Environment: real
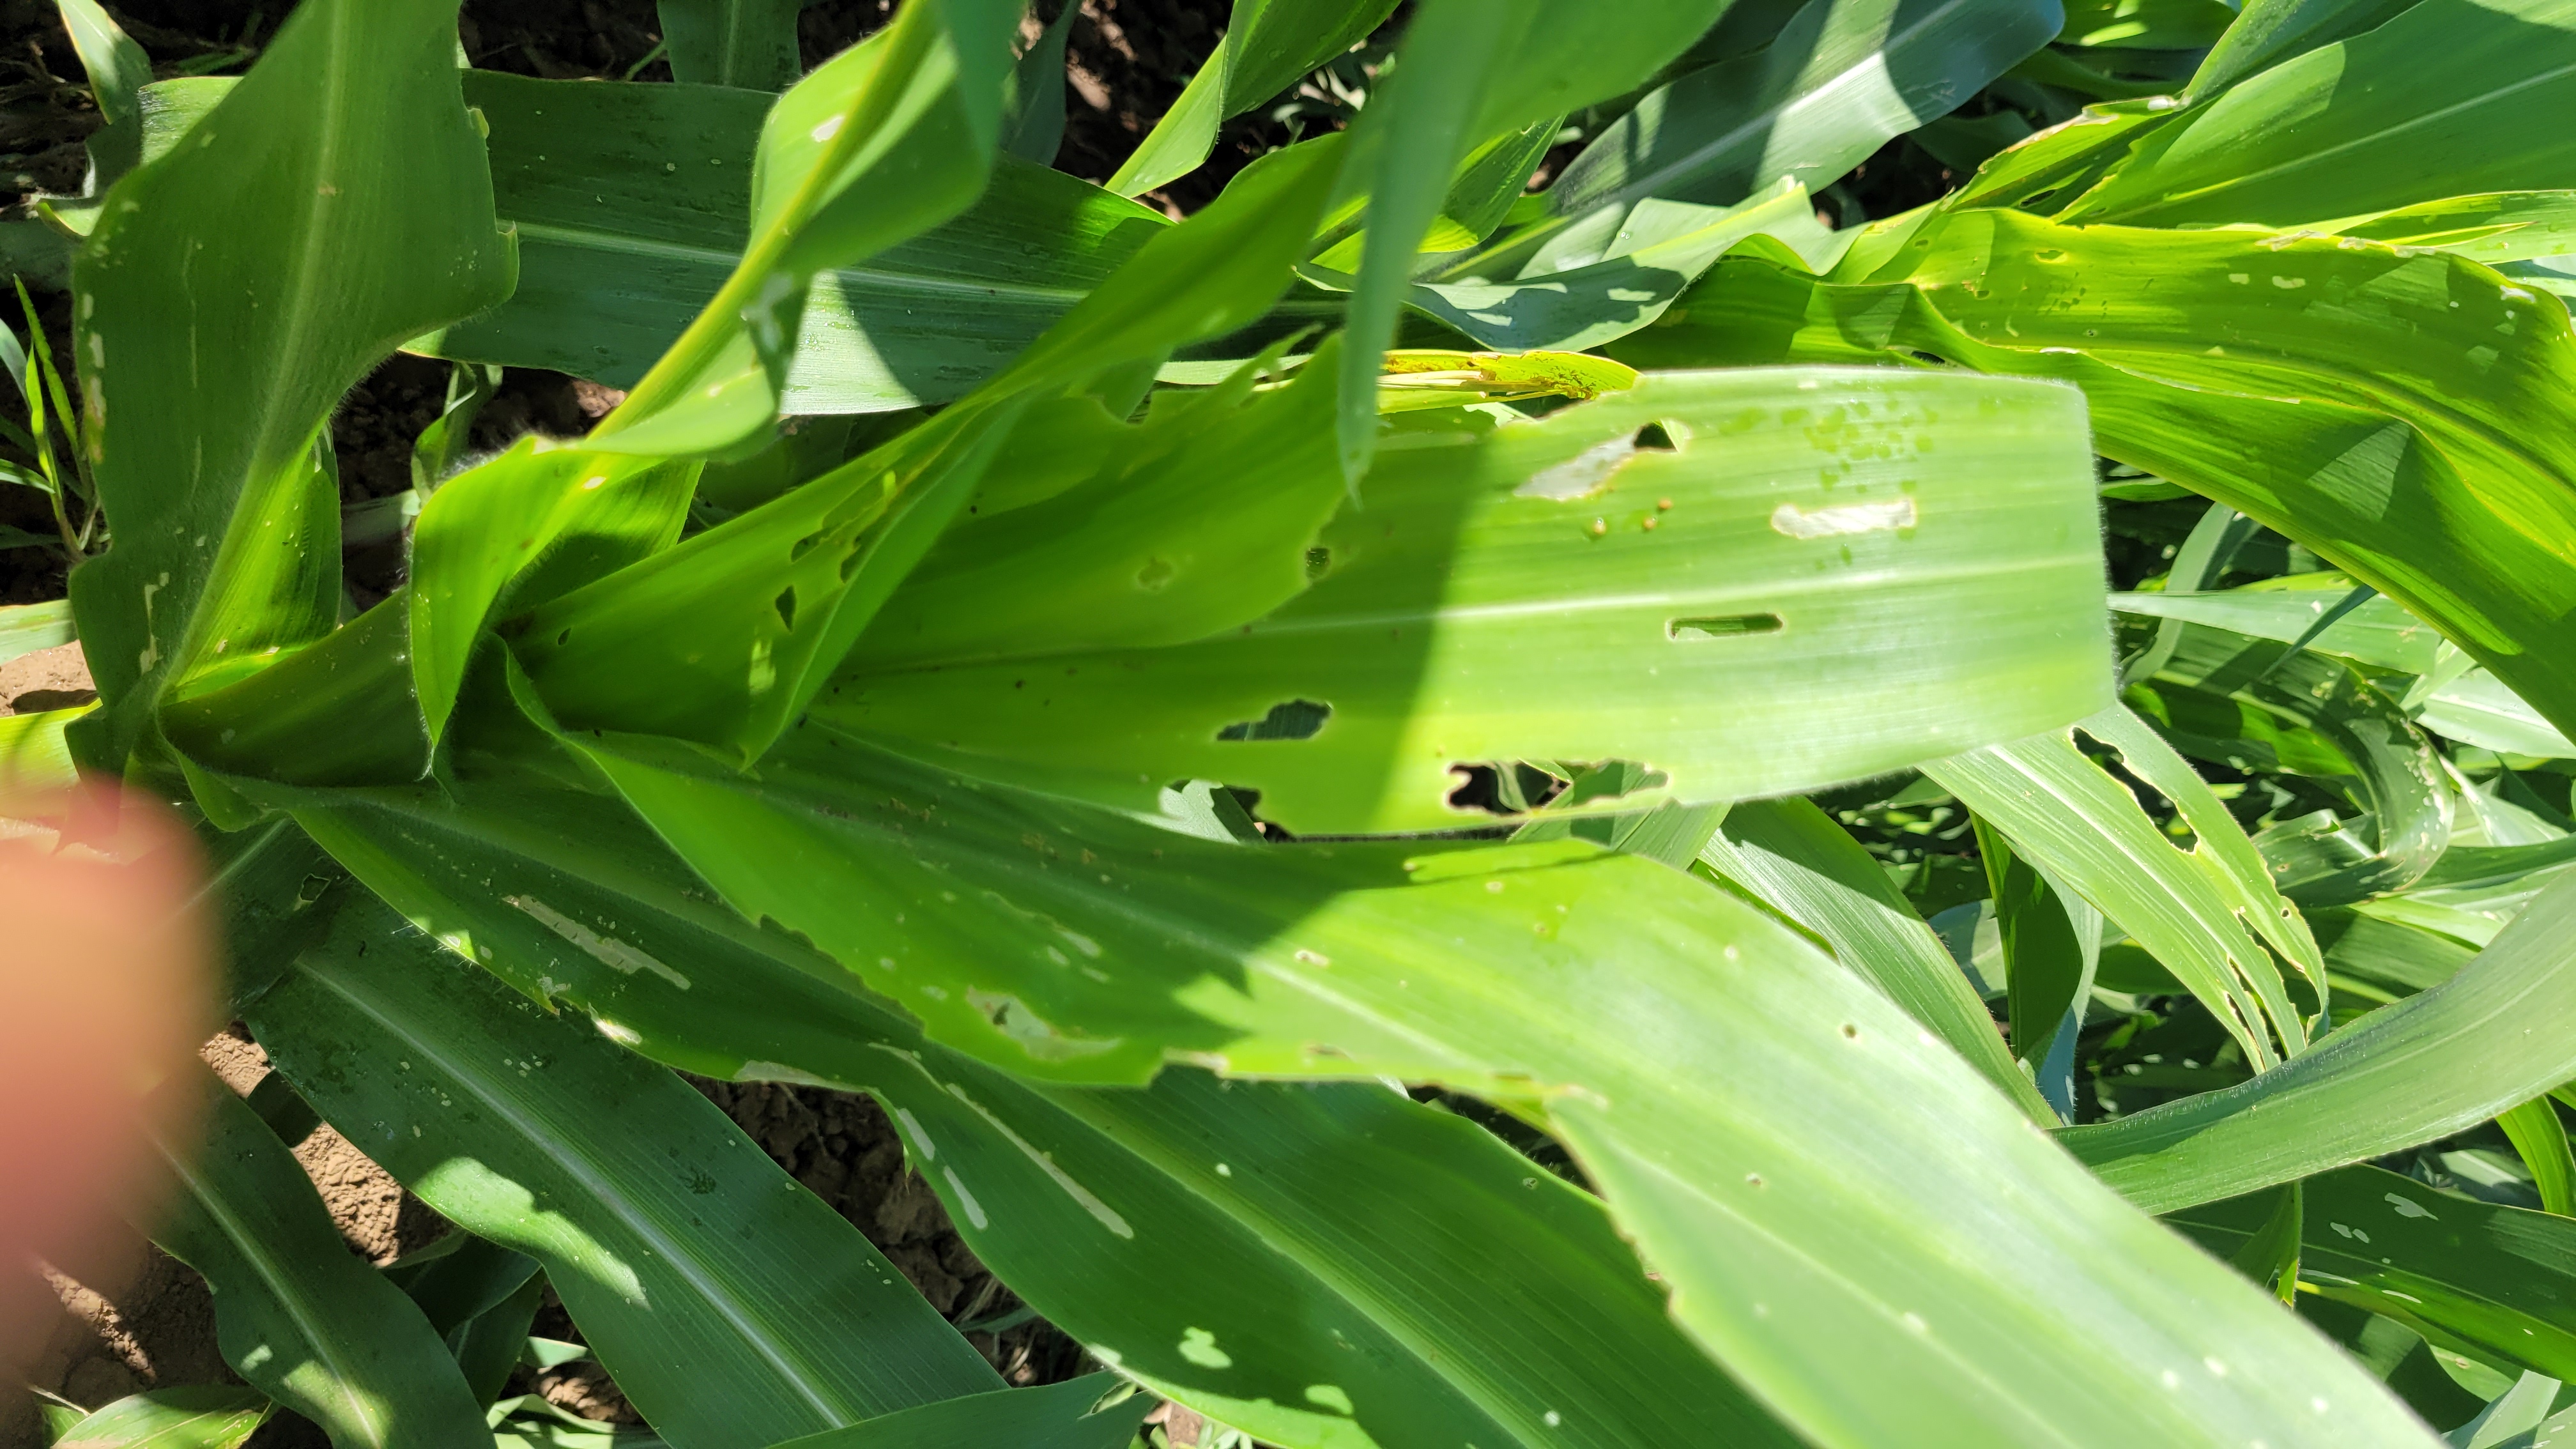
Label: fall_armyworm